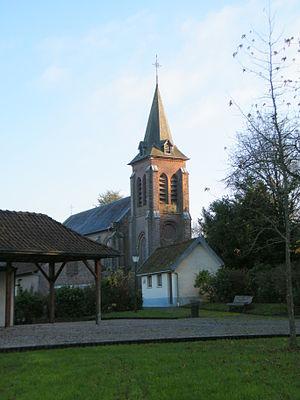
Saint-Martin, vue générale depuis le parc de jeux.
Brailly-Cornehotte est une commune française située dans le département de la Somme en région Hauts-de-France.